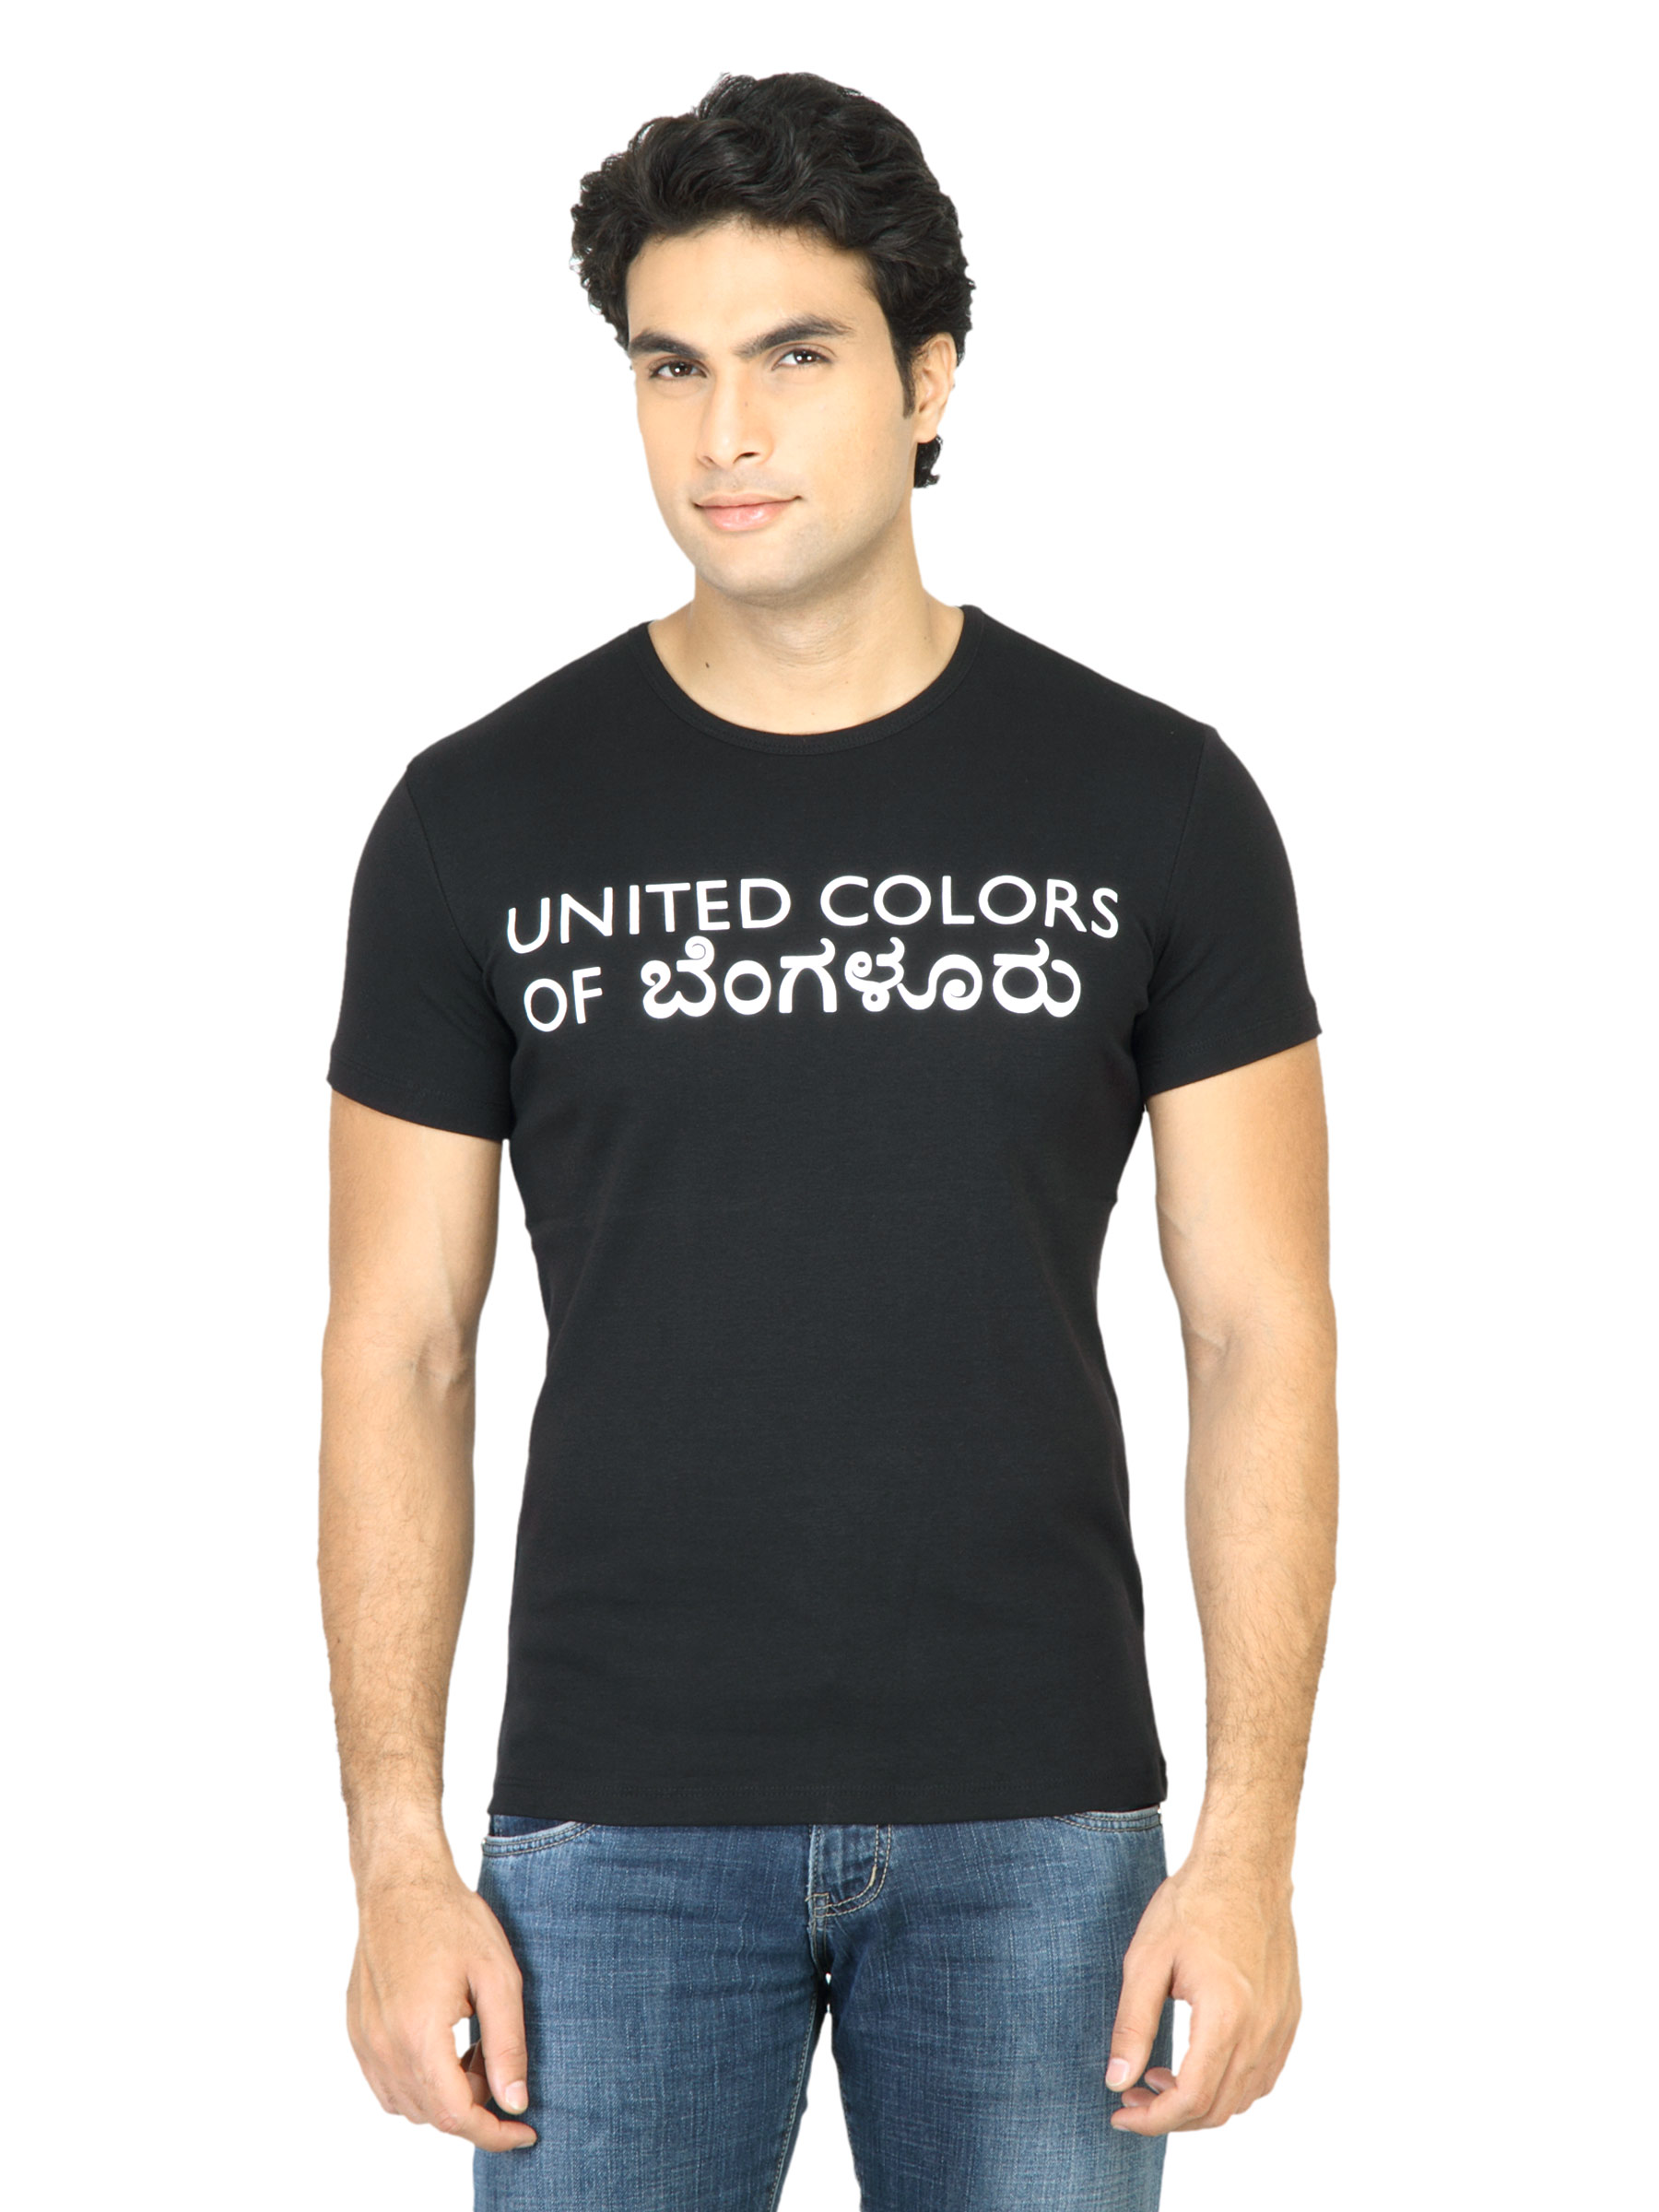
United Colors of Benetton Men Printed Black Tshirt
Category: Apparel / Topwear / Tshirts
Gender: Men
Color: Black
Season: Summer 2011
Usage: Casual